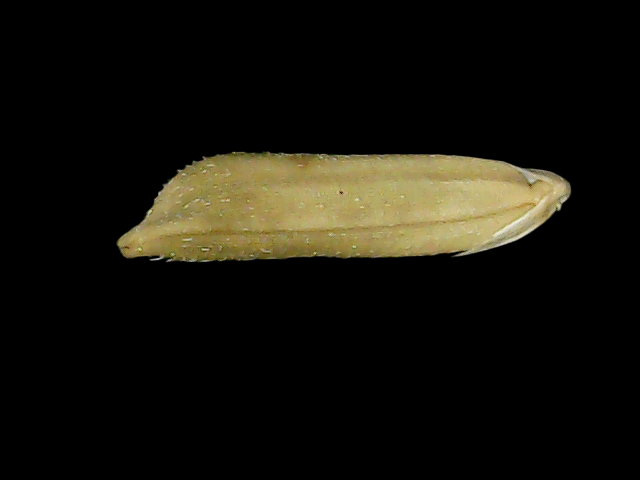
Rice variety: Bd75